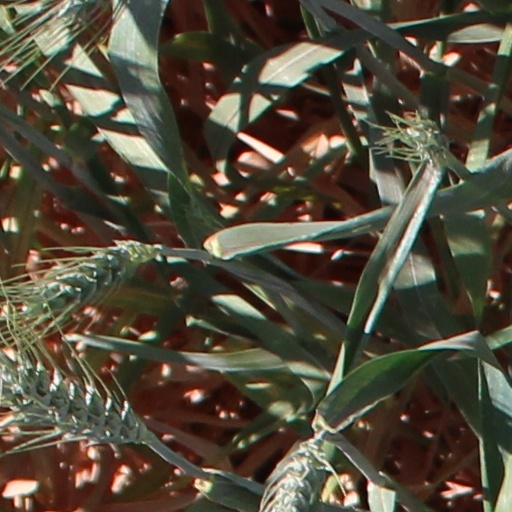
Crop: wheat